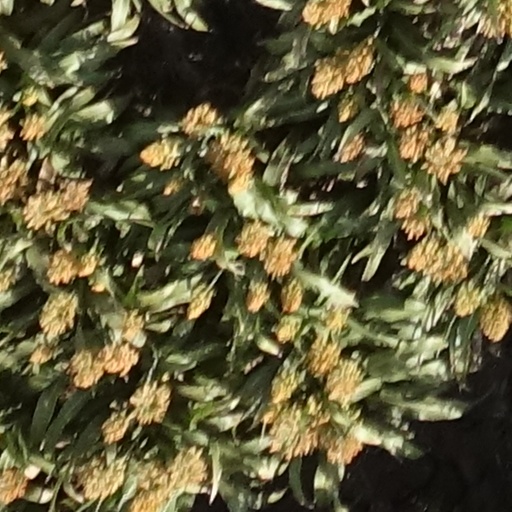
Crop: sorghum